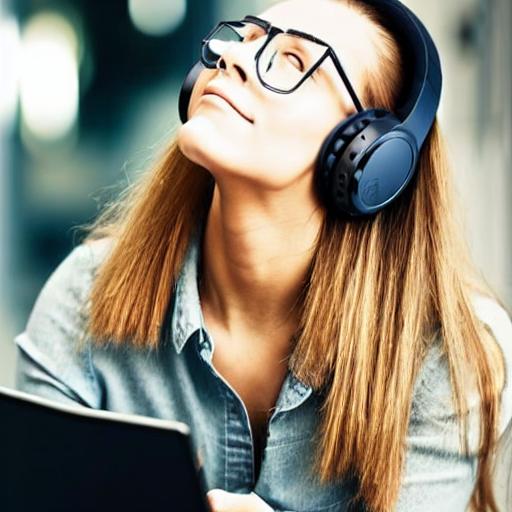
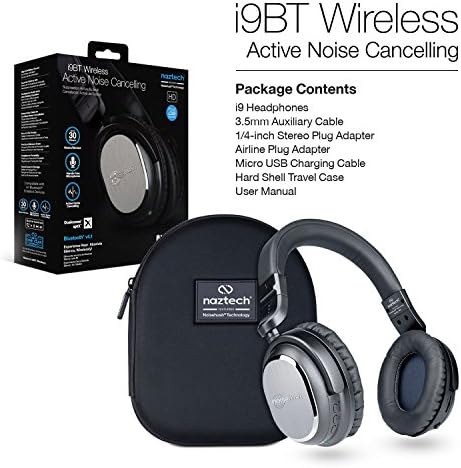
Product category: headphones
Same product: no